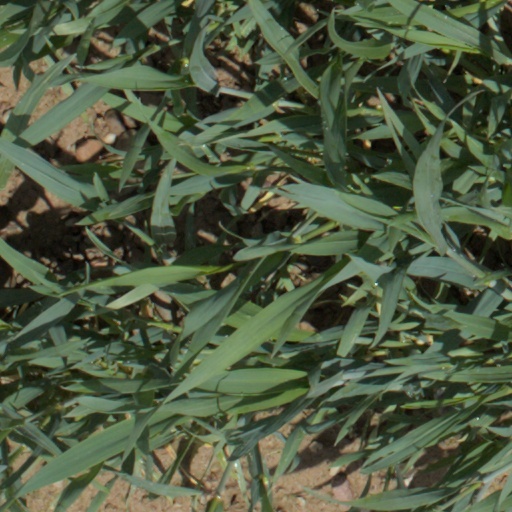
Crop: wheat